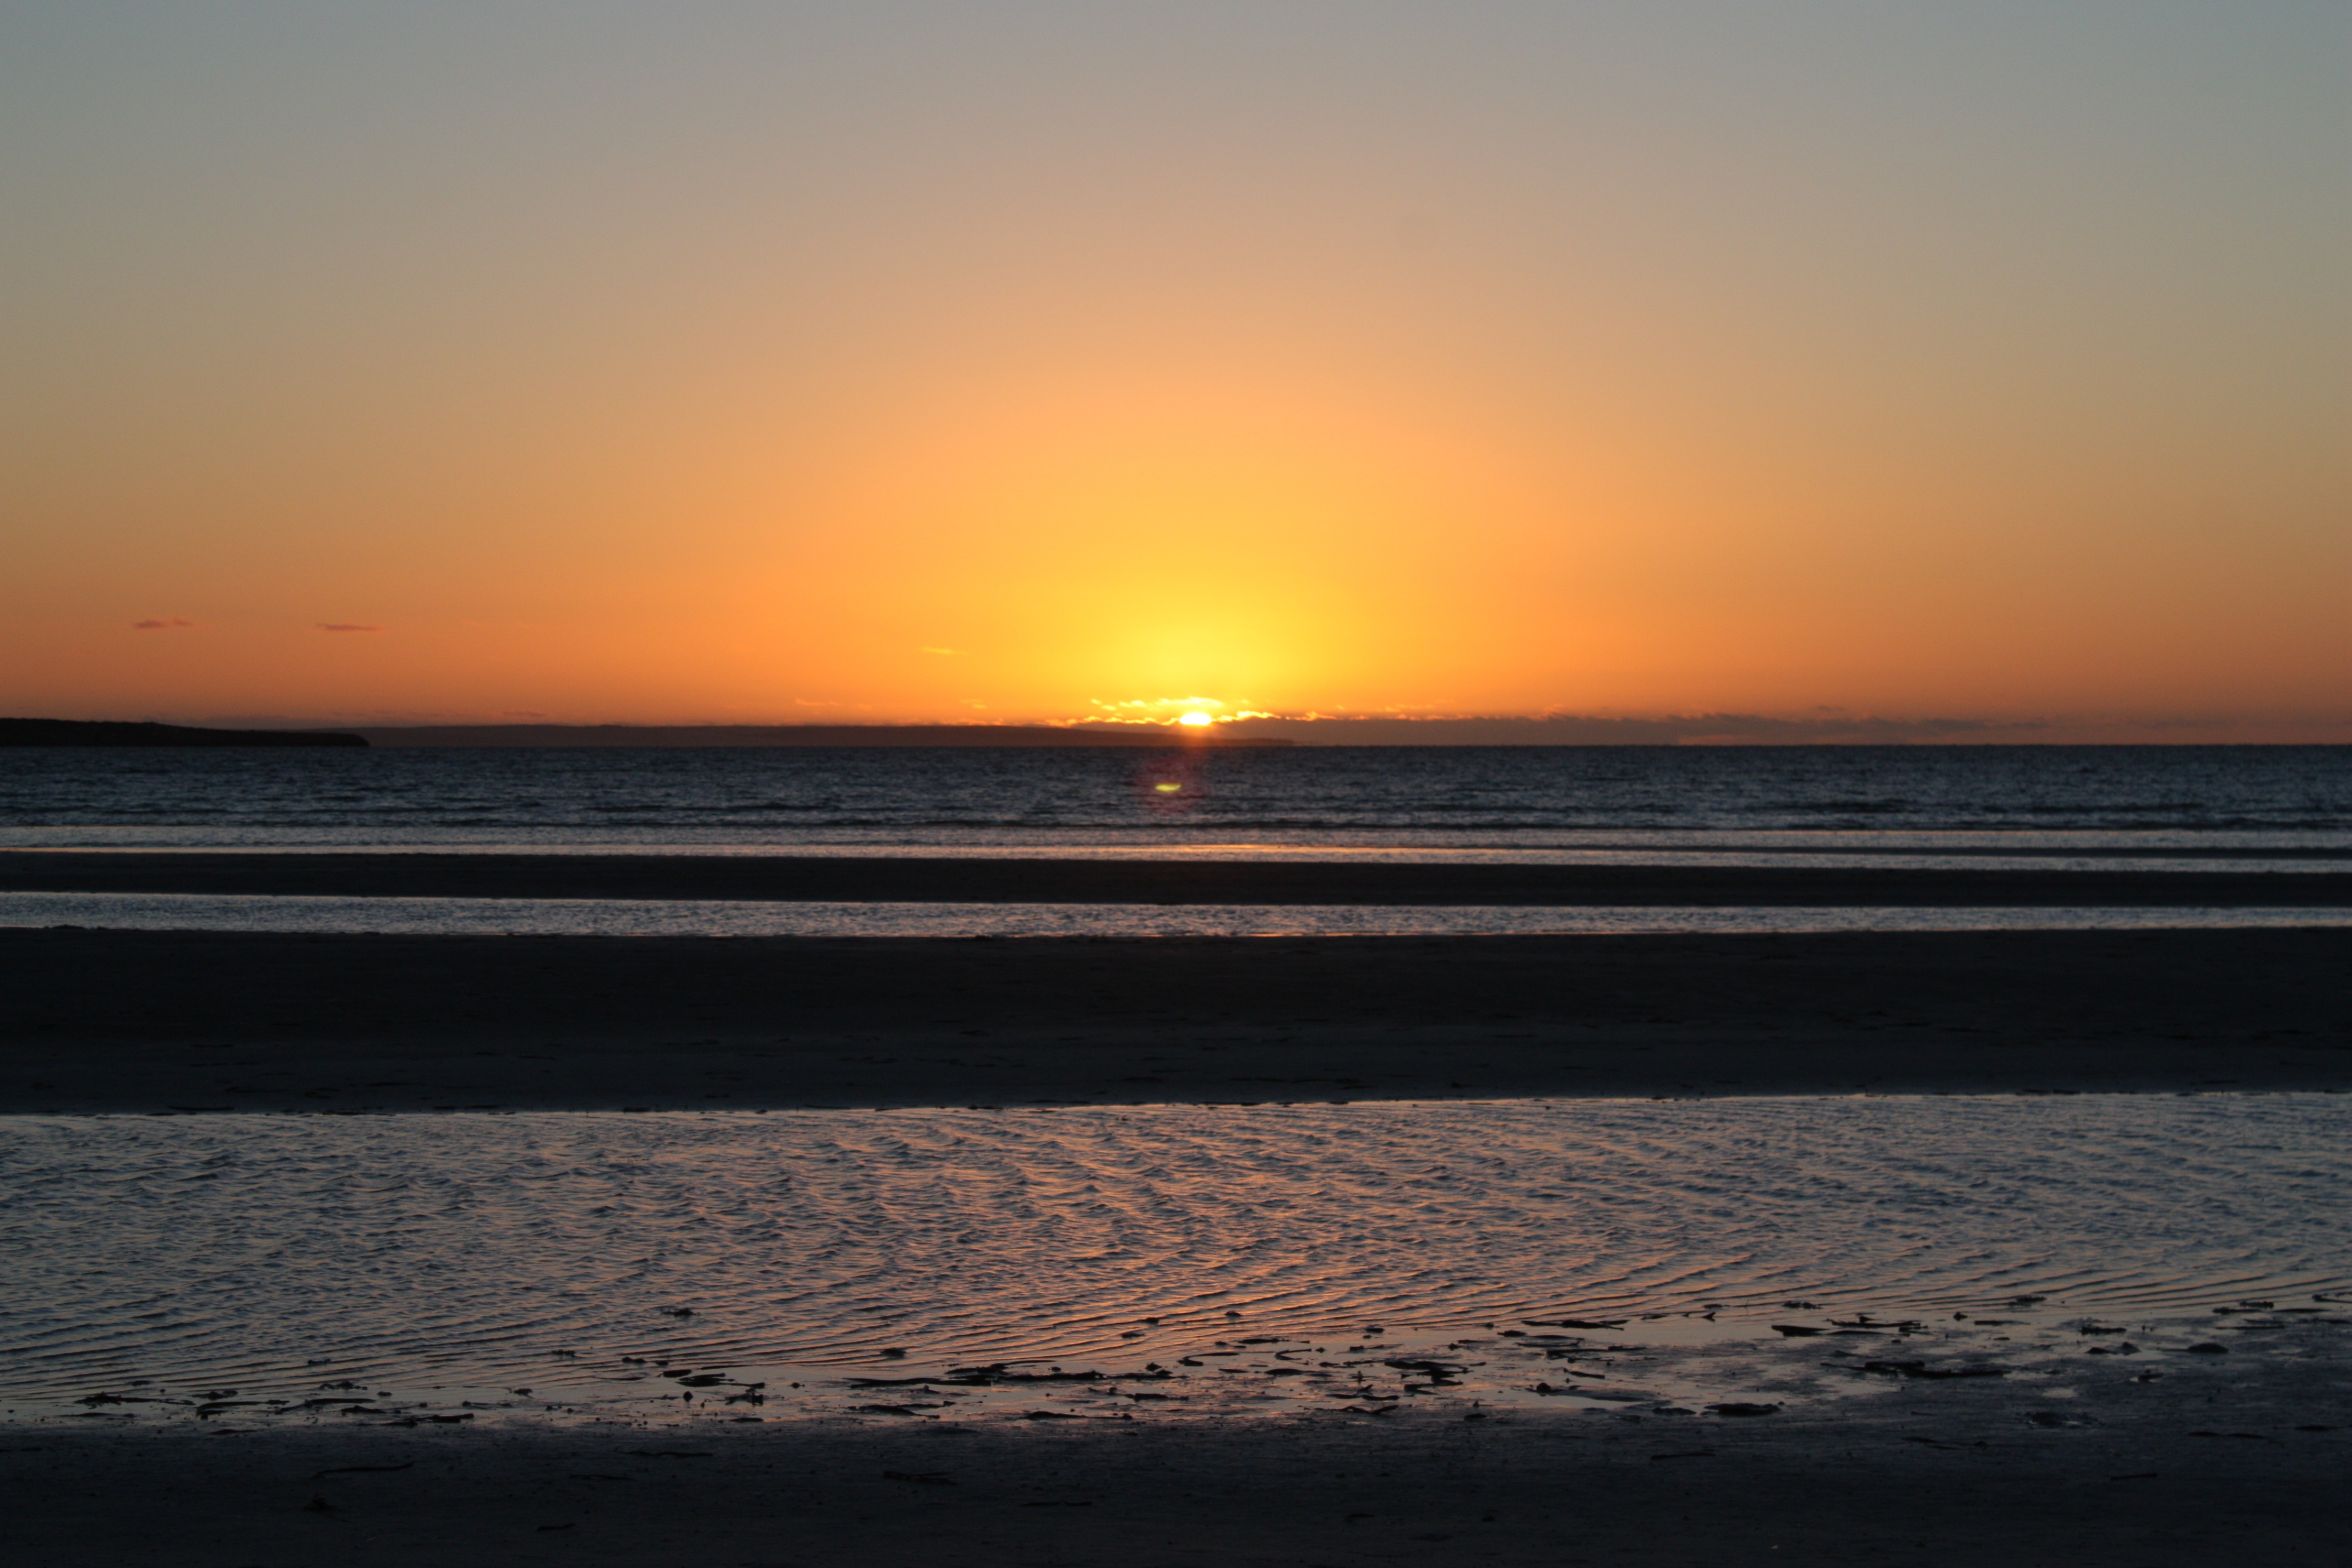
beach, landscape, sea, coast, nature, sand, ocean, horizon, sun, sunrise, sunset, sunlight, morning, shore, wave, dawn, dusk, evening, peaceful, body of water, afterglow, wind wave